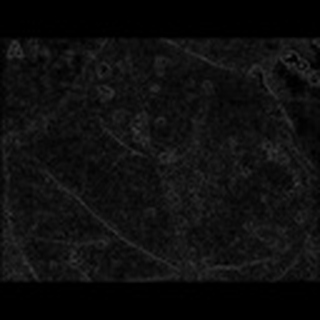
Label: cotton_bacterial_blight